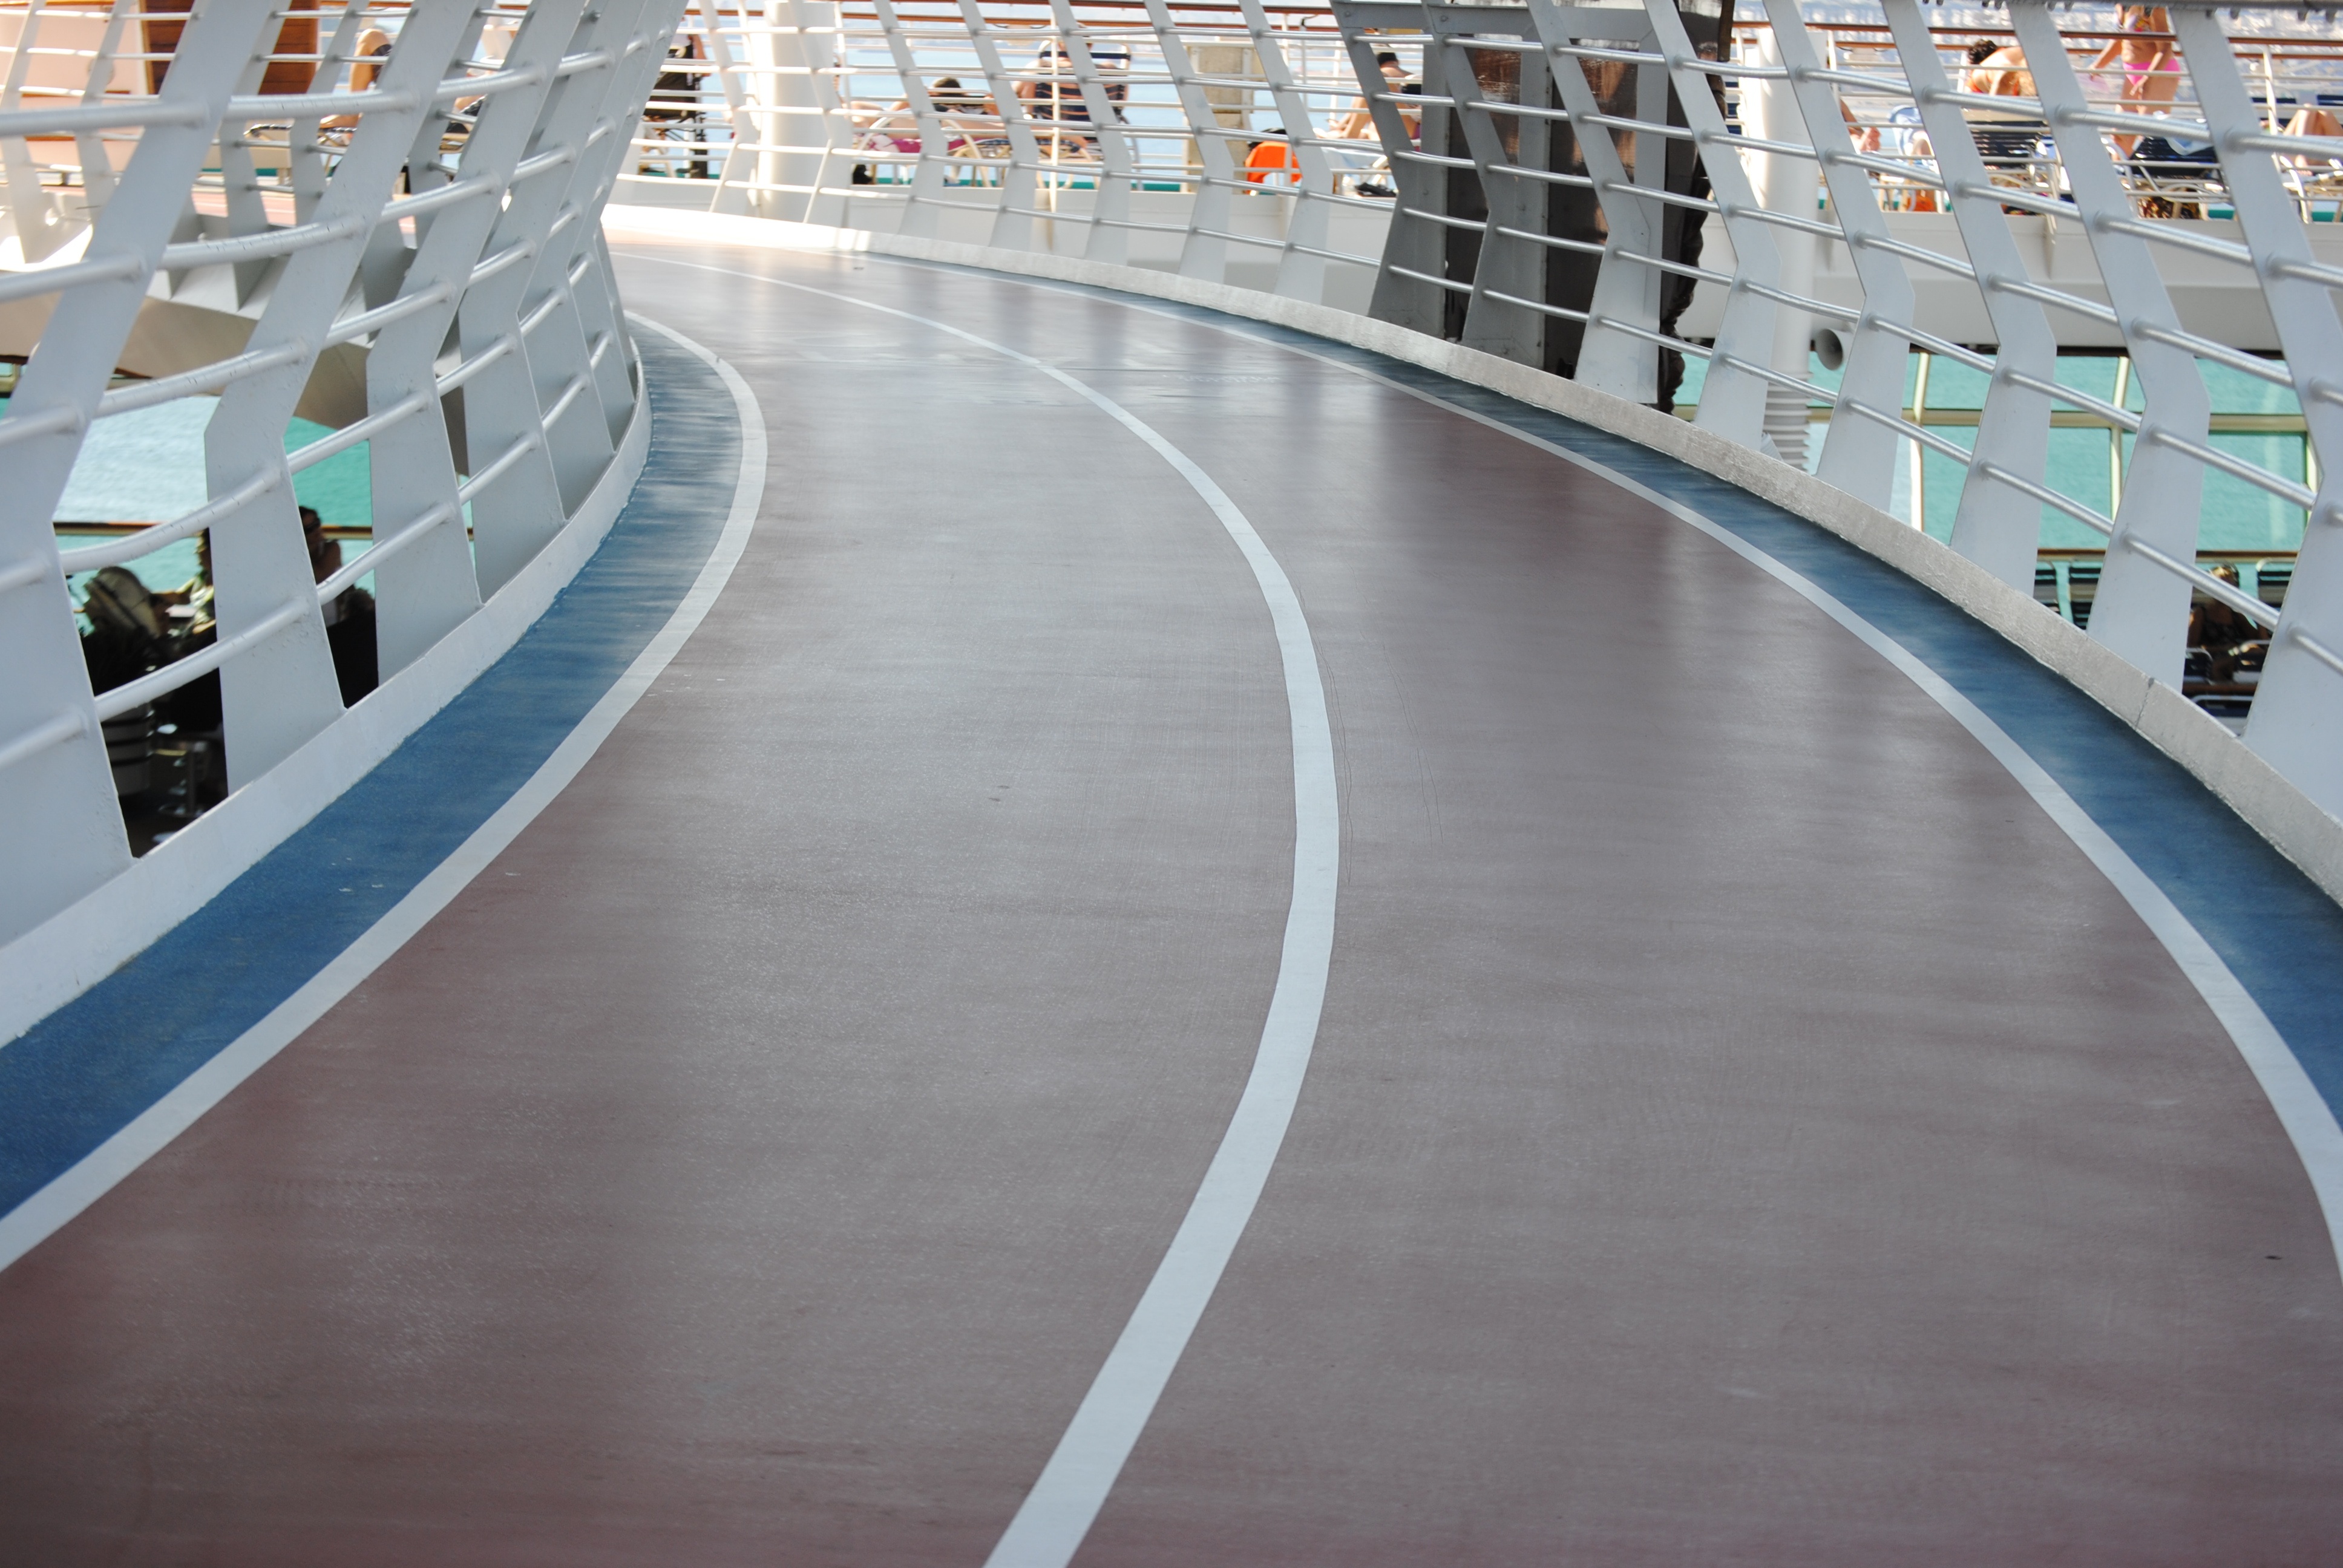
path, structure, track, road, trail, floor, skate, vehicle, shoes, shape, via, flooring, sport venue